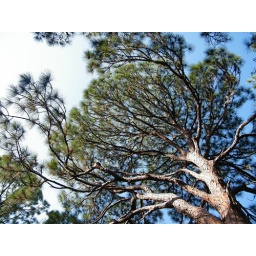
pine tree's crown fills the sky above